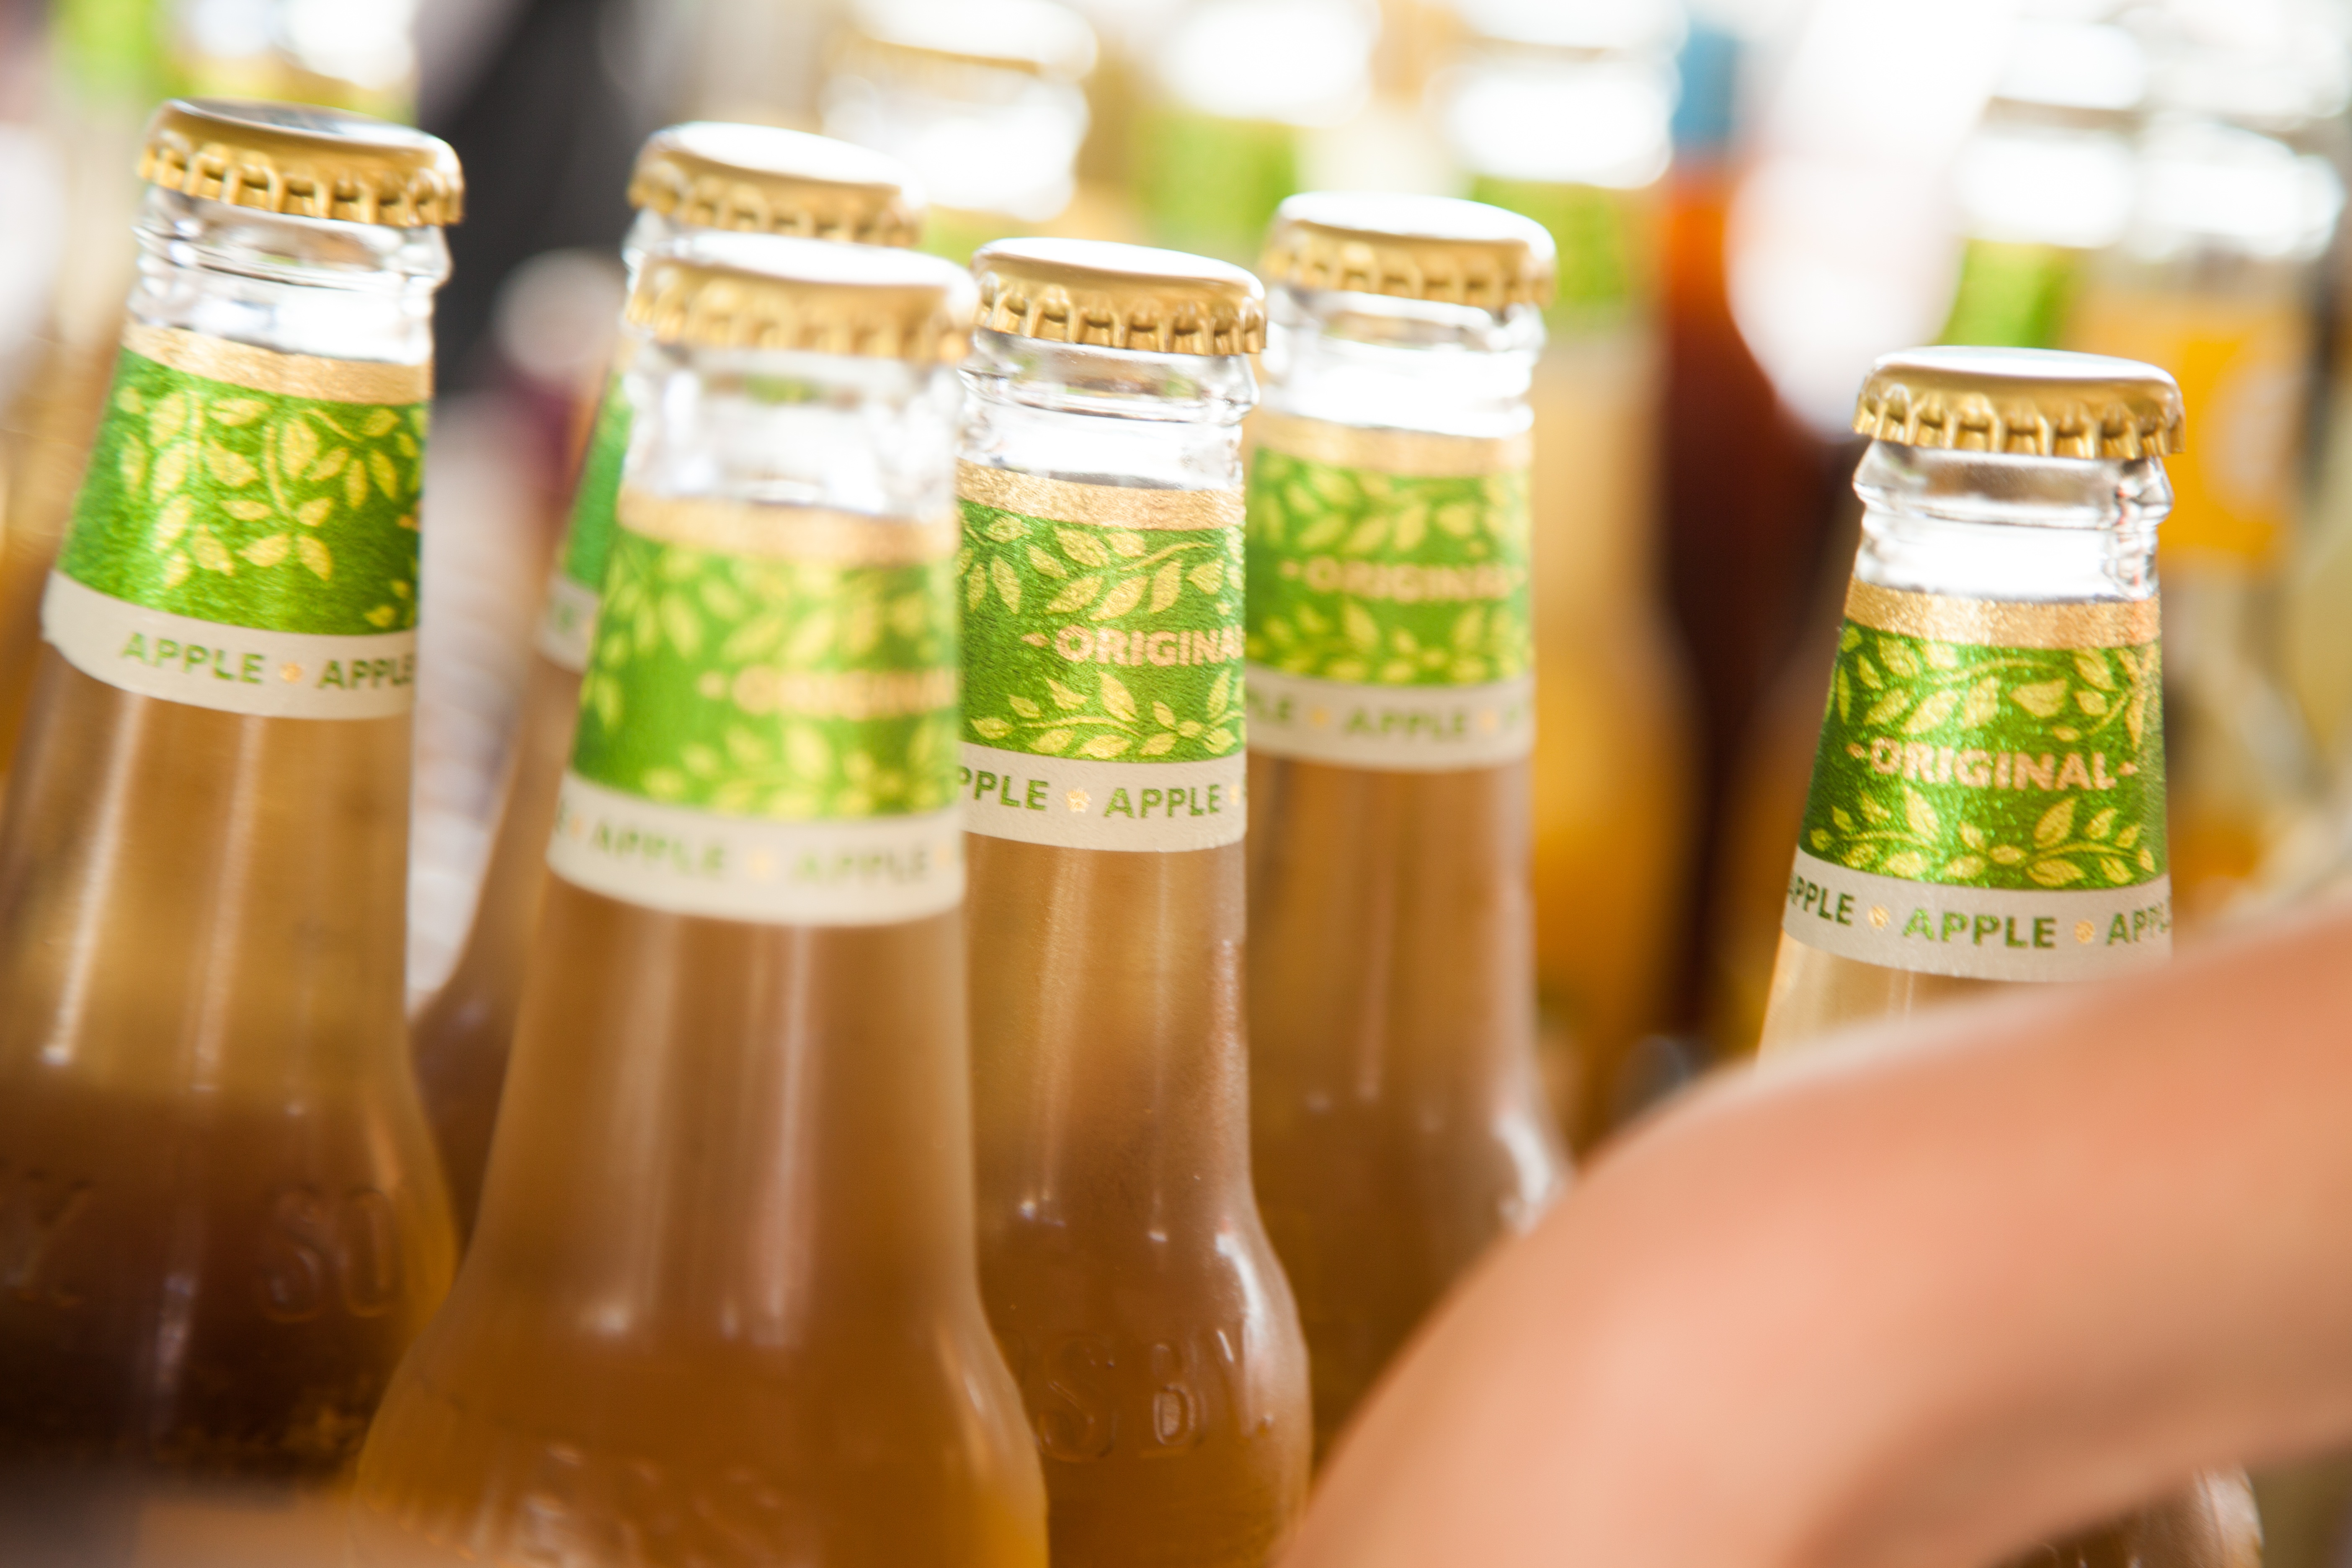
apple, cold, liquid, glass, summer, food, produce, drink, delicious, cocktail, juice, cork, sparkling, refreshment, thirst, canning, benefit from, beverages, cider, flowering plant, chilled, erfrischungsgetr nk, beer glass, ice drink, somersby, apple spritzer